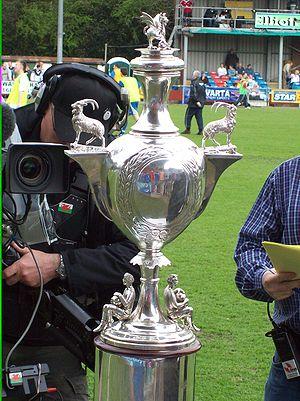
La Coupe du pays de Galles de football est une compétition annuelle de football disputée entre clubs gallois. Cette compétition est créée en 1877.